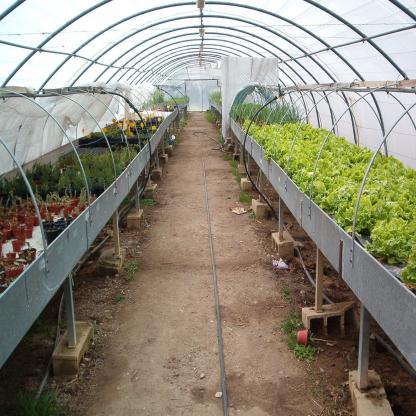
Scene: Indoor